Excelsior Springs, Missouri

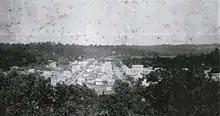
Excelsior Springs, Missouri on July 14, 1886

This location had a major incident during the historic march of Zion's Camp in 1834 when a contingent of about 200 Mormon believers, marching to rescue their brethren in Jackson County, faced an angry mob of more than 300. Near two forks of Fishing River, a terrible fight was about to start when a severe thunderstorm rolled in suddenly and put the mob to flight. Zion's Camp was able to move forward unharmed. Historical markers to the incident are located nearby.